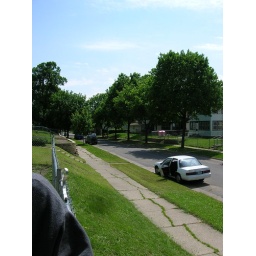
view of the street and sidewalk from the steps in the front yard